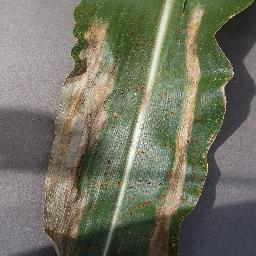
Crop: corn
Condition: (maize)_northern_blight